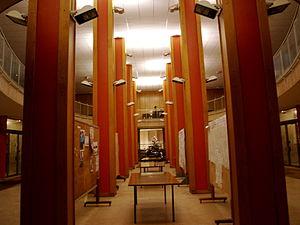
La faculté de médecine de Strasbourg est située dans le campus Médecine à Strasbourg, à proximité immédiate de l'hôpital civil, non loin du quartier historique de la Petite France. Avec ses 5 130 étudiants, elle est l'une des principales composantes de l'université de Strasbourg. Elle est par ailleurs liée par convention au Centre hospitalier régional et universitaire de Strasbourg, regroupant les hôpitaux universitaires de Strasbourg. De nombreuses personnalités du monde médical sont passées par ses murs dont cinq prix Nobel de physiologie ou médecine : Alphonse Laveran, Albrecht Kossel, Paul Ehrlich, Otto Loewi et Otto Fritz Meyerhof.
Le campus Médecine est le campus strasbourgeois qui accueille les formations de médecine et de chirurgie dentaire ainsi que plusieurs instituts et laboratoires de recherche, dépendant de l'université de Strasbourg et des hôpitaux universitaires de Strasbourg. Il est situé sur le site historique de l'Hôpital Civil de Strasbourg, un hôpital pavillonnaire de 24 hectares datant du XIVᵉ siècle, où en 2008 a été inauguré le Nouvel Hôpital Civil.